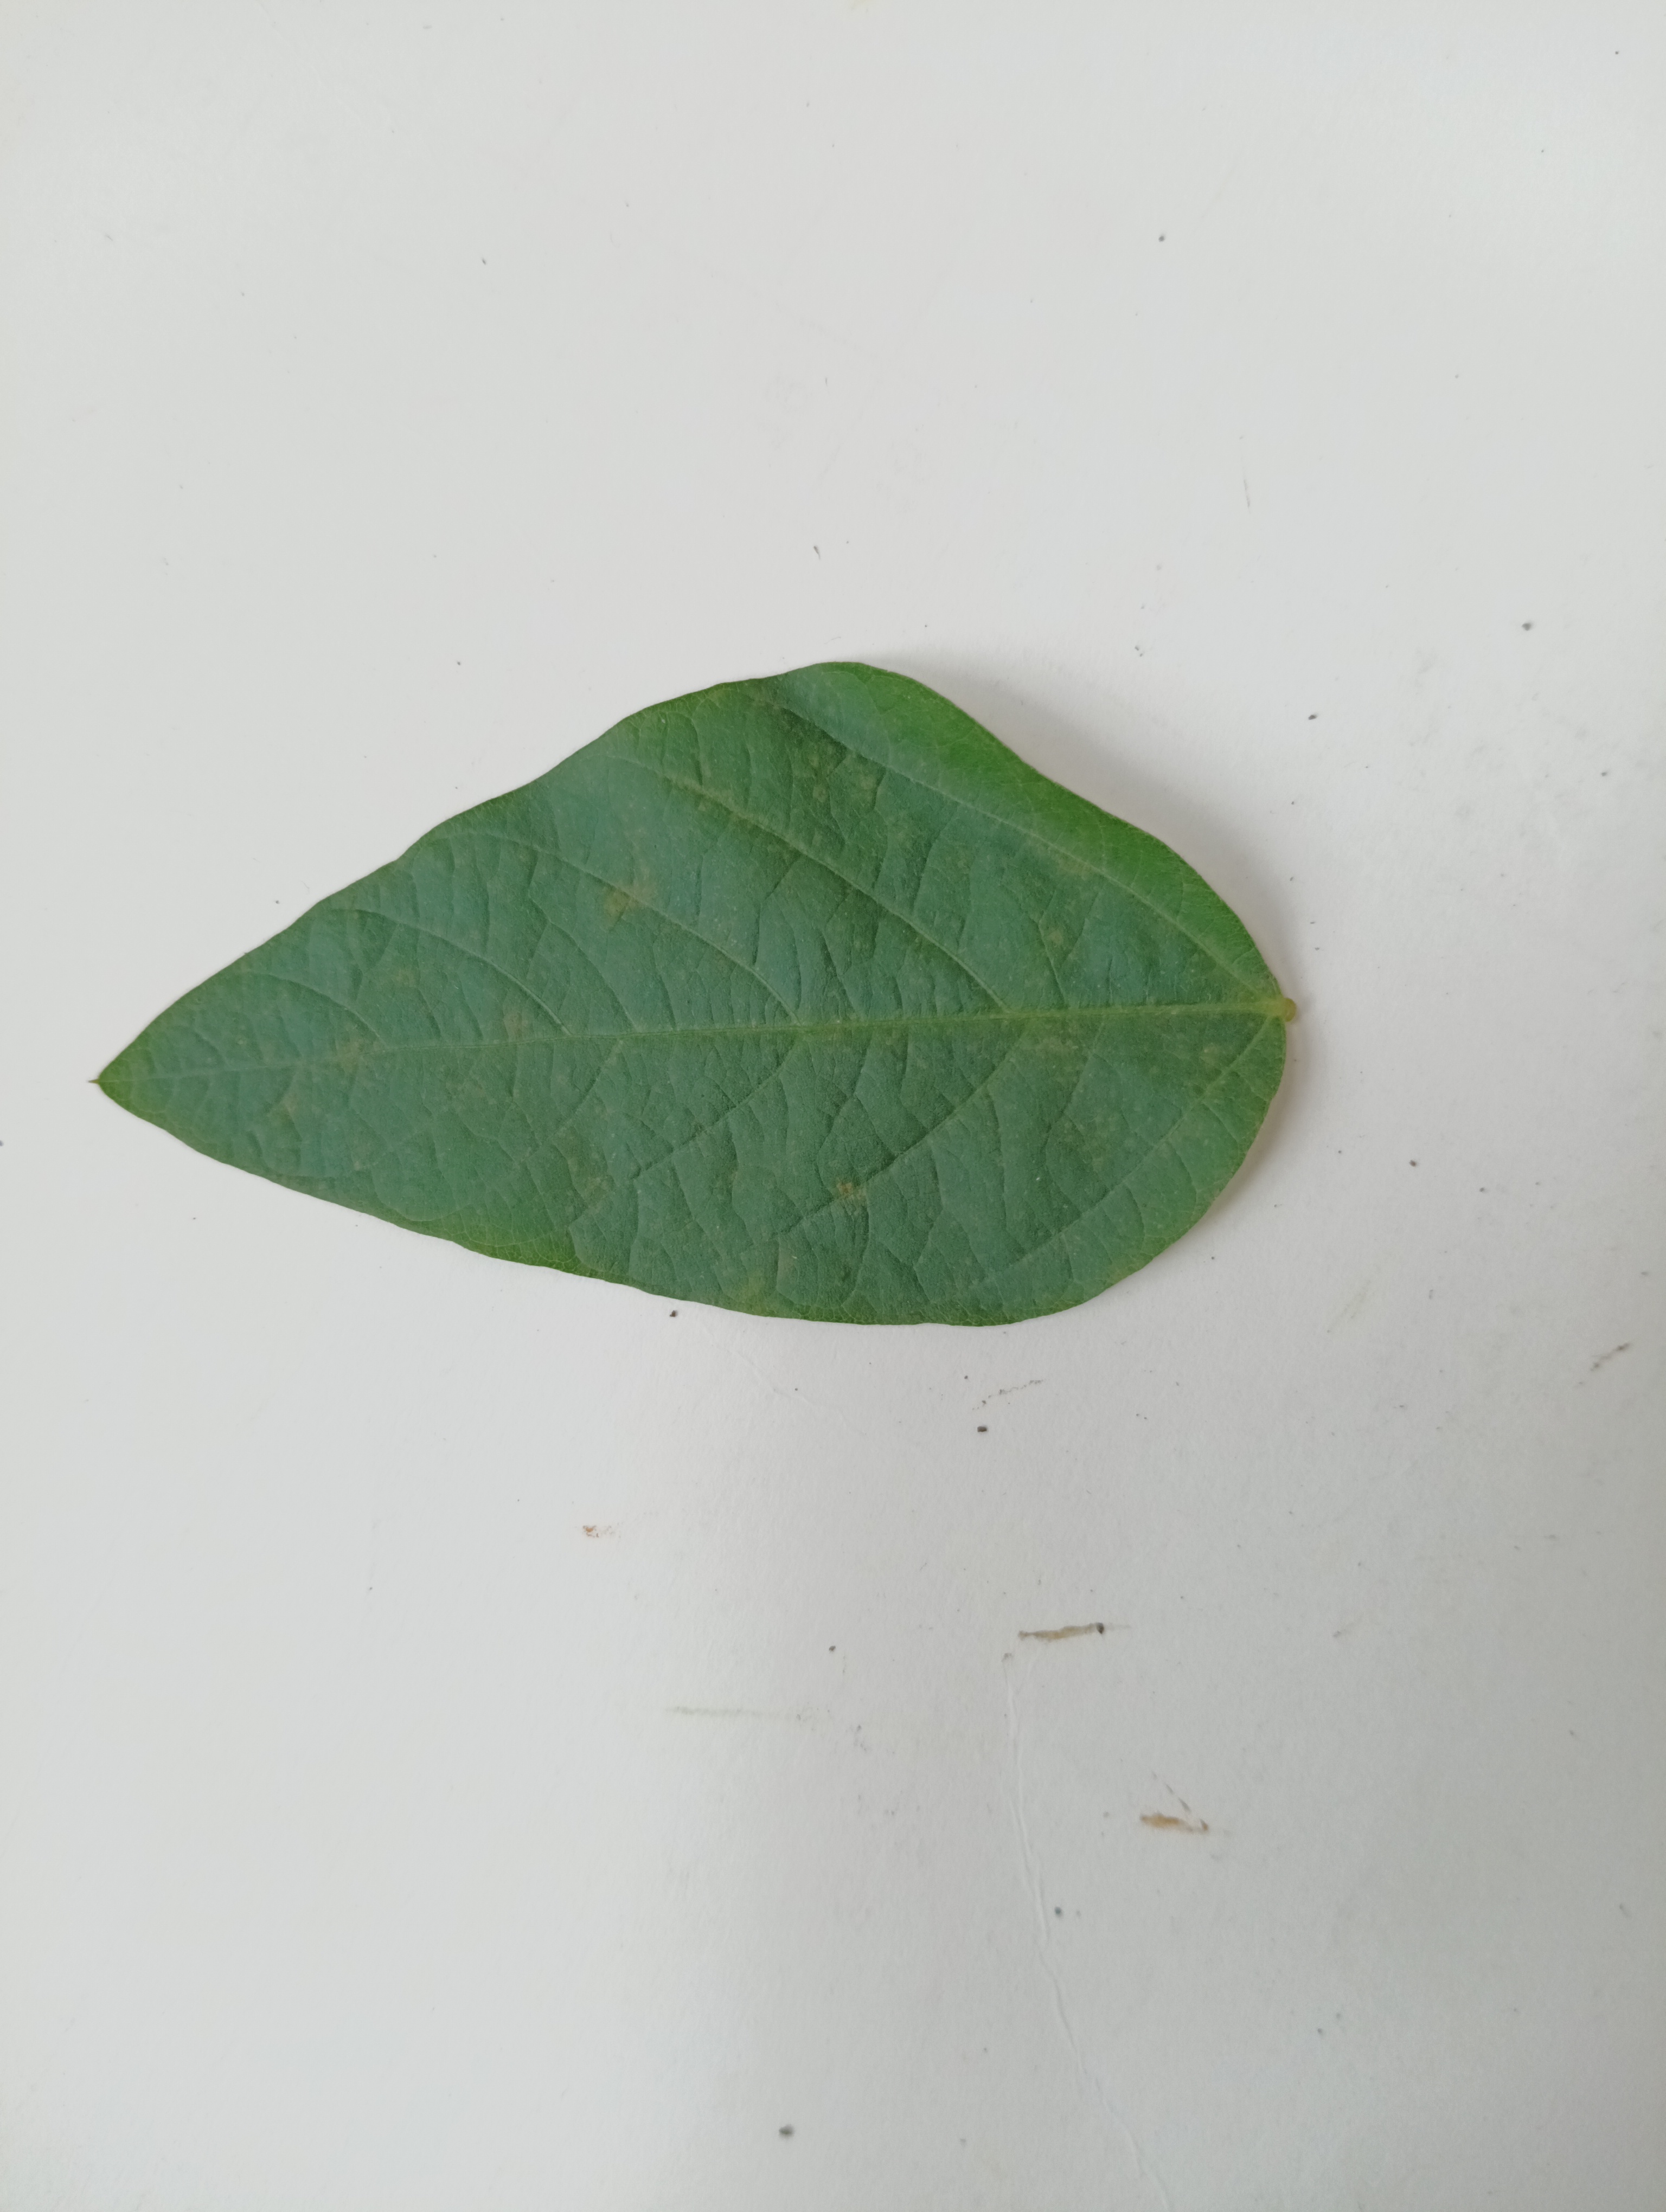
Label: Healthy